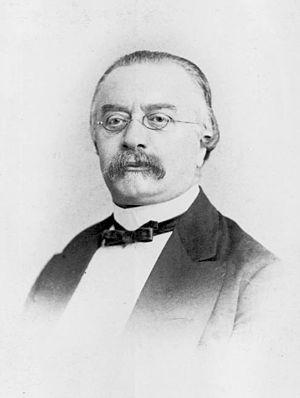
Julius Stern est un professeur de musique, chef d'orchestre et compositeur allemand.
Le Conservatoire Stern était une école de musique privée de Berlin, fondée en 1850 par Julius Stern, Theodor Kullak et Adolf Bernhard Marx. Elle fait aujourd'hui partie de l'Université des arts de Berlin.